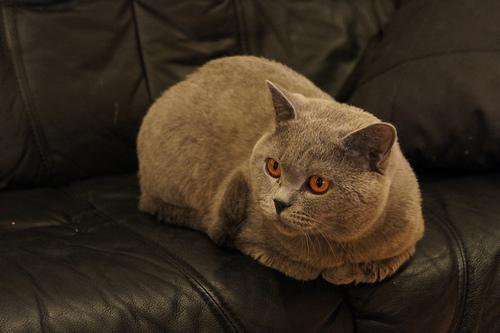
Breed: British Shorthair